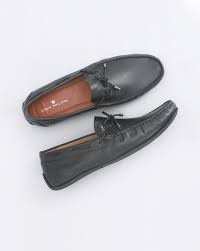
Label: Boat